Trey Hillman

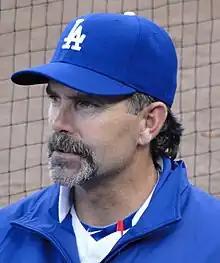
Hillman with the Dodgers in 2011

After the end of the 2006 season, Hillman was one of the final four candidates for the Texas Rangers' managerial position, but he eventually lost the job to Oakland Athletics third base coach Ron Washington. He was also a candidate for the San Diego Padres' managerial position around the same time, but the Padres elected to hire Bud Black instead. Following Joe Torre's departure from the New York Yankees, Hillman was considered to be a candidate to become the Yankees' next manager. On October 19, 2007, Hillman signed a multi-year contract to manage the Kansas City Royals. He was the first Major League Baseball manager to be hired based on his Japanese baseball record.